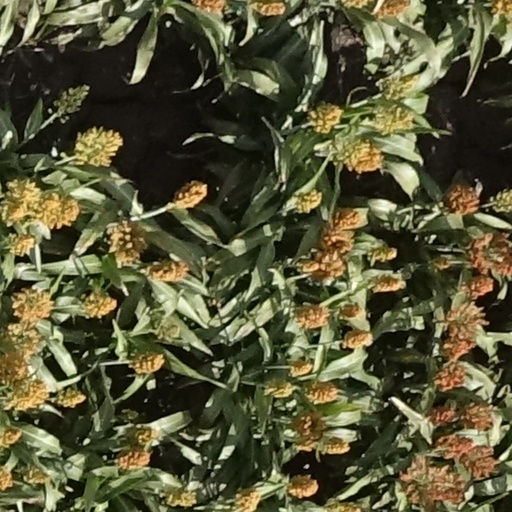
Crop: sorghum